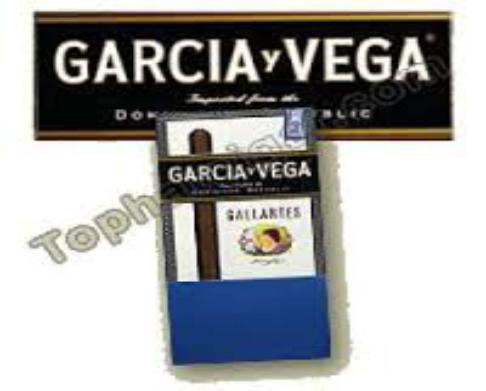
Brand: Garcia Y Vega
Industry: Others